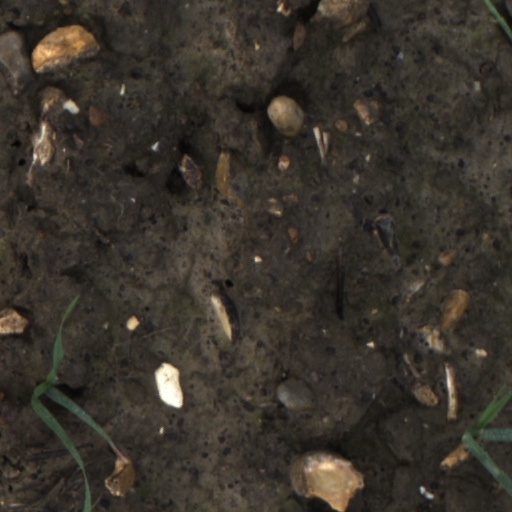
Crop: wheat